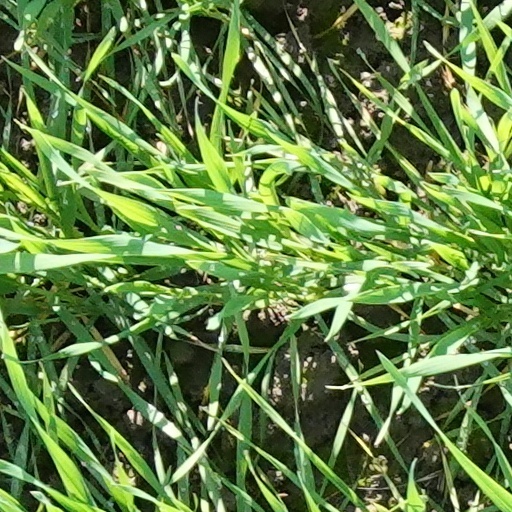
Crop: wheat